Kailash Kher

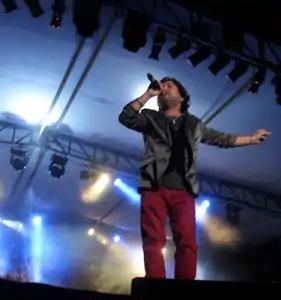
Kher performing in 2012

It is believed that Kher underwent significant struggles to enter Bollywood. He got an opportunity to sing a song for the movie "Andaaz". In this movie, his song "Rabba Ishq Na Hove" became popular. His song "Allah ke Bande" from the obscure movie "Waisa Bhi Hota Hai Part II" was also very successful and increased his popularity in Bollywood.